Money in the Bank (2021)

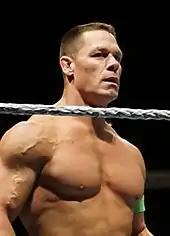
After being absent from WWE programming since WrestleMania 36 in April 2020, John Cena made his return to WWE at Money in the Bank, confronting Universal Champion Roman Reigns.

Instead of waiting until "SmackDown", John Cena first appeared on "Raw" to explain his appearance at Money in the Bank. He stated that he wanted to put Reigns in his place and officially challenged Reigns for the Universal Championship at SummerSlam. On "SmackDown", however, Reigns rejected Cena's challenge and instead accepted a challenge from Finn Bálor, who had returned to SmackDown the previous week. An altercation occurred during the contract signing the following week, which ultimately led to Cena signing the match contract, officially scheduling Reigns to defend the title against Cena at SummerSlam.